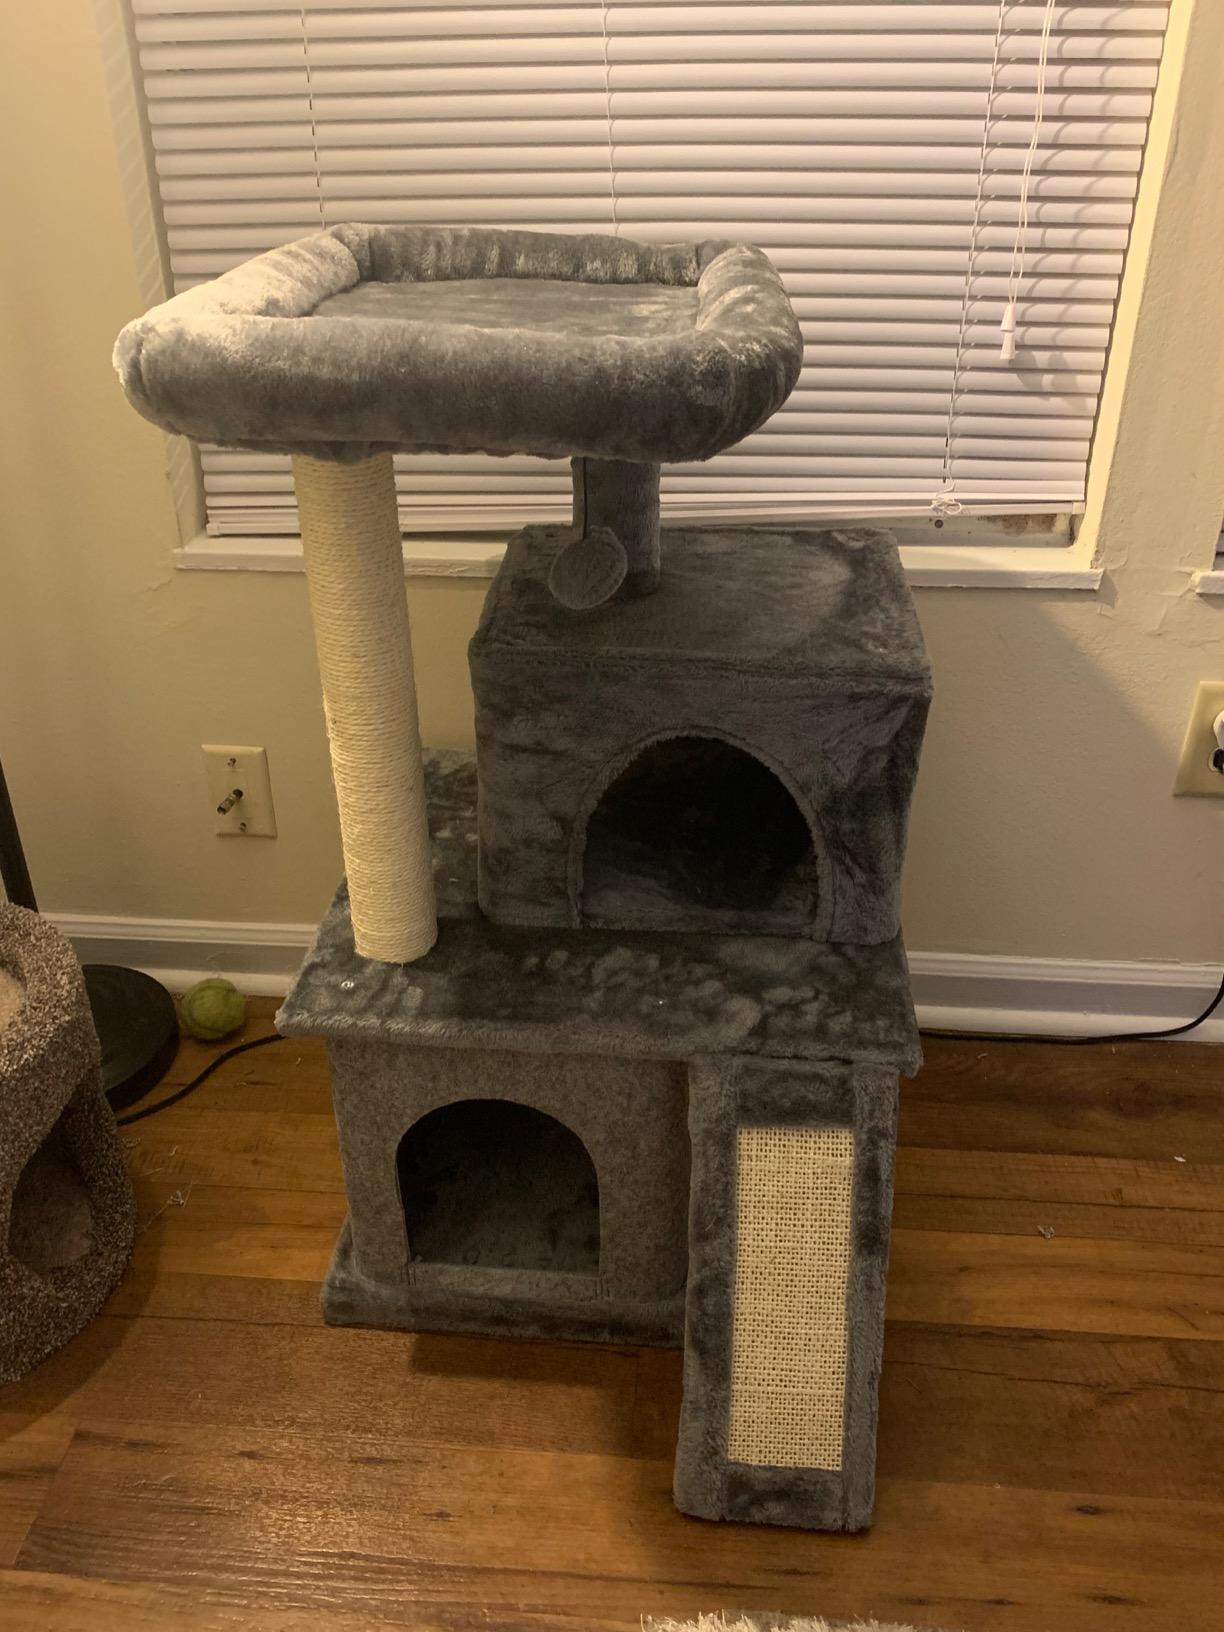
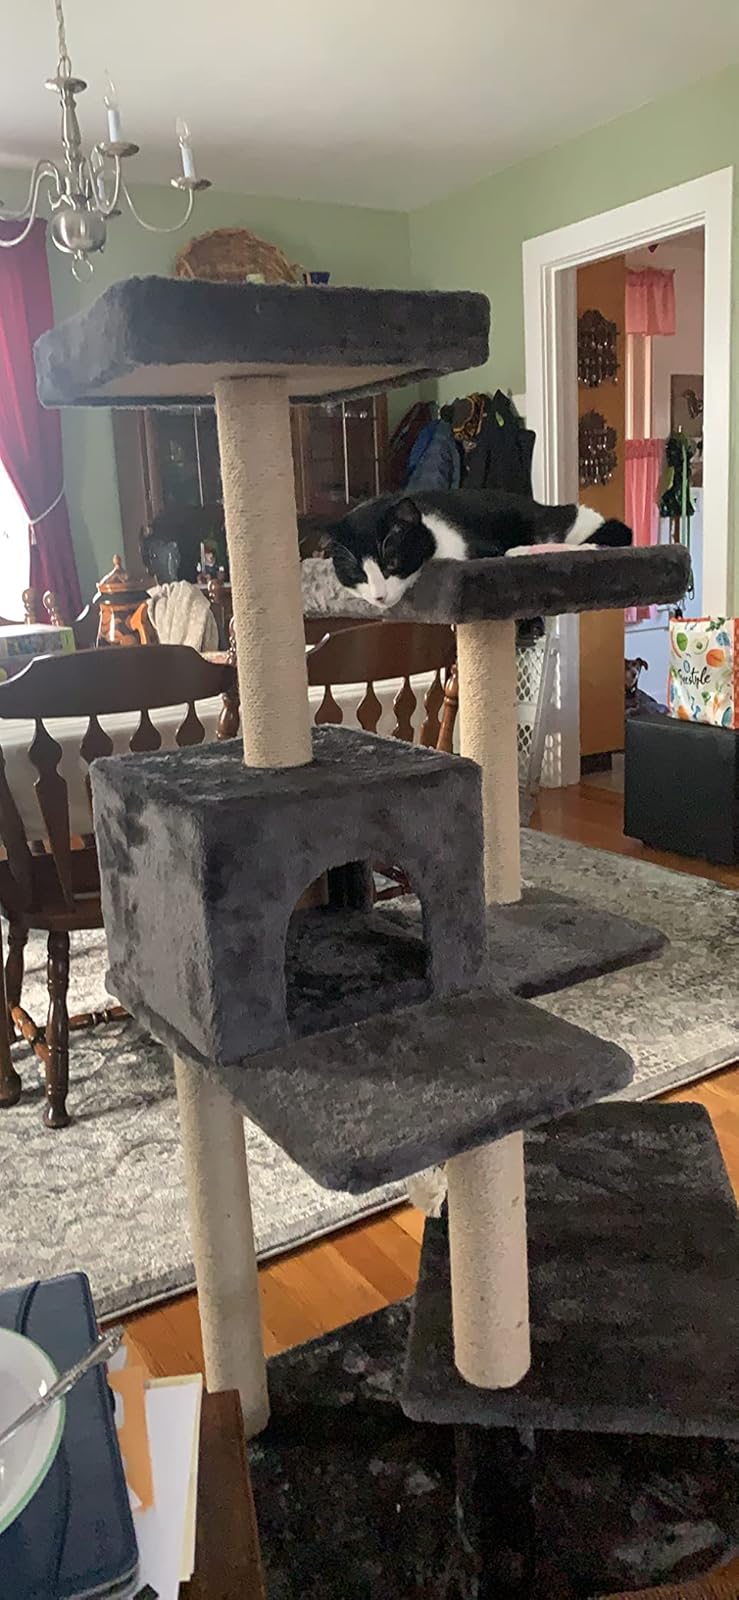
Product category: items_cat tree
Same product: no